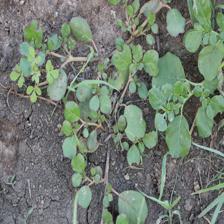
Label: BroadLeafWeed